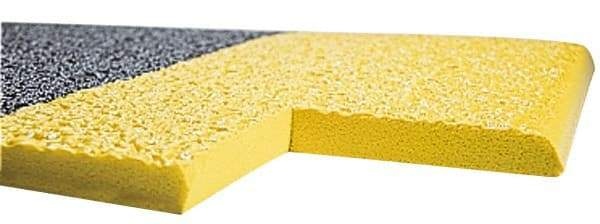
Wearwell - 20' Long x 2' Wide, Dry Environment, Anti-Fatigue Matting - Black with Yellow Borders, Urethane with Vinyl Sponge Base, Rounded on 4 Sides
Brand: Wearwell
Item #: 89815864 Brand: Wearwell Model #: 440.38X2X20BYL Exact Tooling IR#: 04 Features and Benefits Urethane surface material is an extremely resilient compound that maintains shape when crushed. It is abrasion and chemical resistant. Vinyl sponge base material is durable, economical and offers comfort. It resists chemicals and protects against dirt and debris. Product Specifications Dry or Wet Environment Dry Length (Inch) 240 Length (Feet) 20.00 Width (Inch) 24 Width (Feet) 2.00 Thickness (Inch) 3/8 Surface Pattern Rough Surface Material Urethane Base Material Vinyl Sponge Special Features Chemical & Cutting Fluid Resistant Color Black (Yellow Borders) Edging Style Rounded (4 Sides) Number of Colored Borders 2 Series 440 Traffic Type Light Duty Material Composition Composite Construction
Category: Office Supplies > Office & Chair Mats > Anti-Fatigue Mats